The Chocolate Soldier

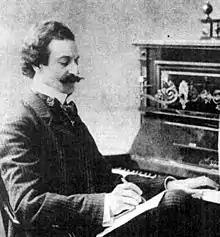
Oscar Straus

The Chocolate Soldier (German: Der tapfere Soldat [The courageous soldier] or "Der Praliné-Soldat") is an operetta composed in 1908 by Oscar Straus based on George Bernard Shaw's 1894 play, "Arms and the Man". The German language libretto is by Rudolf Bernauer and . It premiered on 14 November 1908 at the Theater an der Wien.